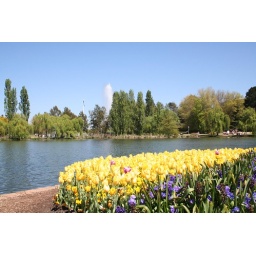
A bed of yellow tulips in the lower section of the Commonwealth Park gardens. Canberra. A.C.T.